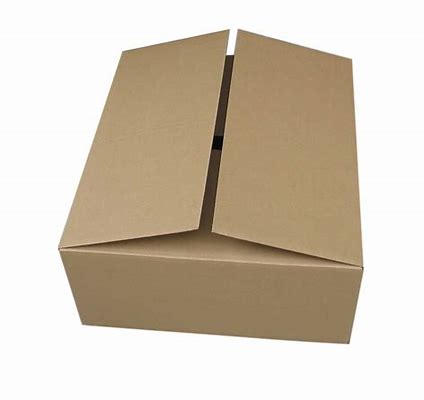
Label: cardboard